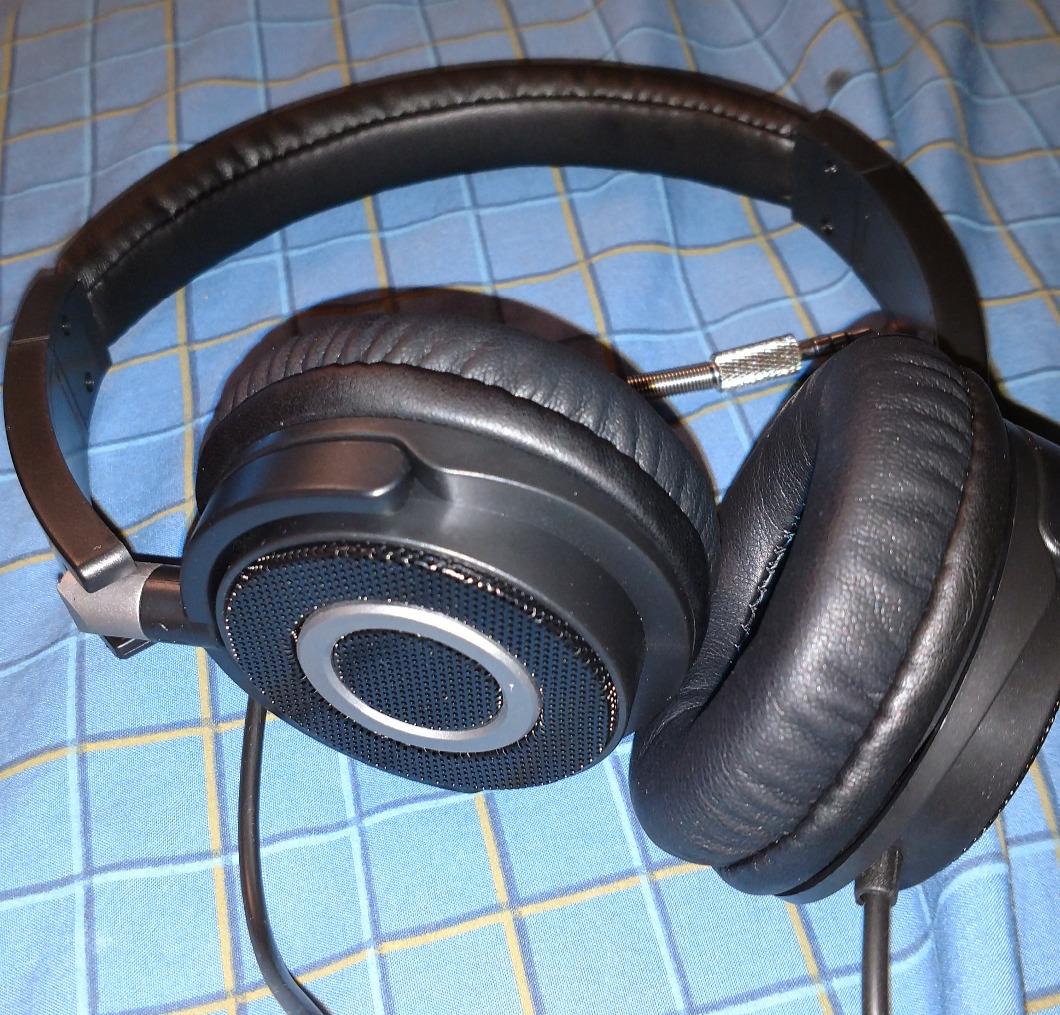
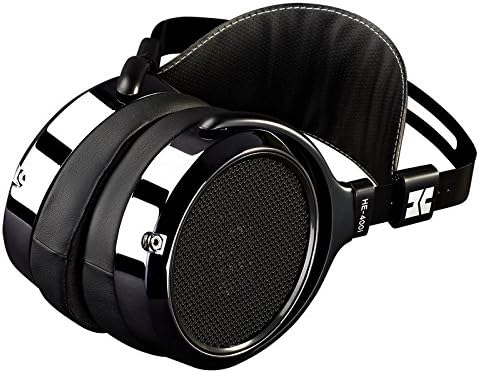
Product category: headphones
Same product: no